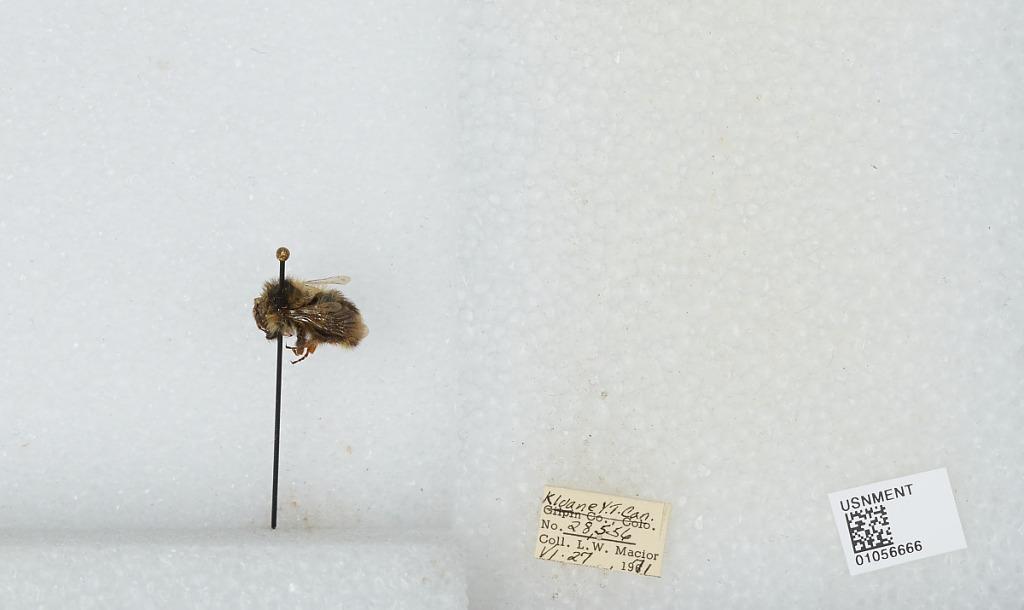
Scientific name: Bombus bifarius nearcticus
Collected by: L. Macior
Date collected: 1971-6-27
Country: Canada
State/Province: Yukon Territory
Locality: Kluane
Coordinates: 60.75, -139.5